Blackitude Museum

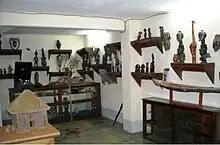
Exhibition

In 1982, after the death of her father, Queen Fo Nab Ngo I inherited the collections of the royal treasury. Since then, she has enriched this collection, bringing it to more than 2,070 works of art. This collection brings together a variety of objects mainly from the Fang Beti and Grassfields ethnic groups. In addition, this museum permanently exhibits 360 objects, divided into various categories such as statues, masks, vessels, pipes, musical instruments, paintings, emblems, architectural elements, textiles, ceremonial and ritual objects, royal furniture and royal treasures. Among the musical instruments, we find traditional guitars called "Mvet" by the peoples of the forest, the tam-tams, and the balafons. The latter symbolize the culture of the Beti peoples. The other pieces are kept in the reserves and the restoration room. These objects inform us about themes such as the traditional art of Cameroon which expresses, beyond its richness, all the formal and functional diversity of the works. The socio-religious and politico-economic institutions of the communities influence the contexts of creation of these works, grouped into ethnies. Other themes include the La'akam (initiatory stay of a new king), the dowry, or the cadi. These themes provide information on the use of certain objects, related to the different traditional rites. The iconographic part allows the reader to see and appreciate the shapes, volumes and colors of the works constituting the permanent exhibition of the museum in all their aesthetic.